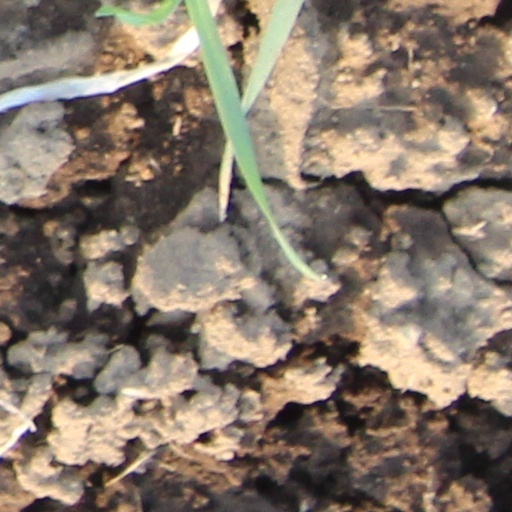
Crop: wheat